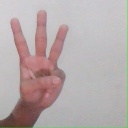
अक्षर: व